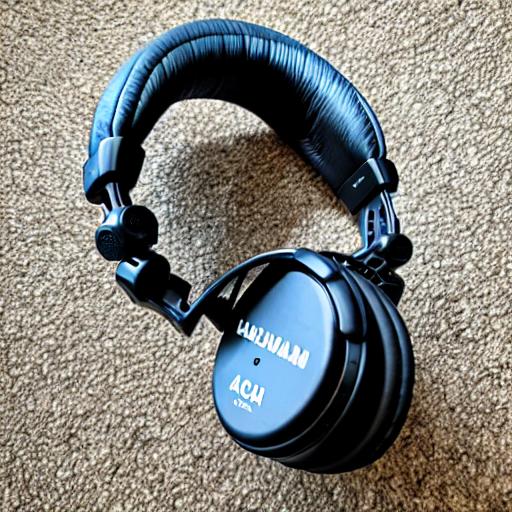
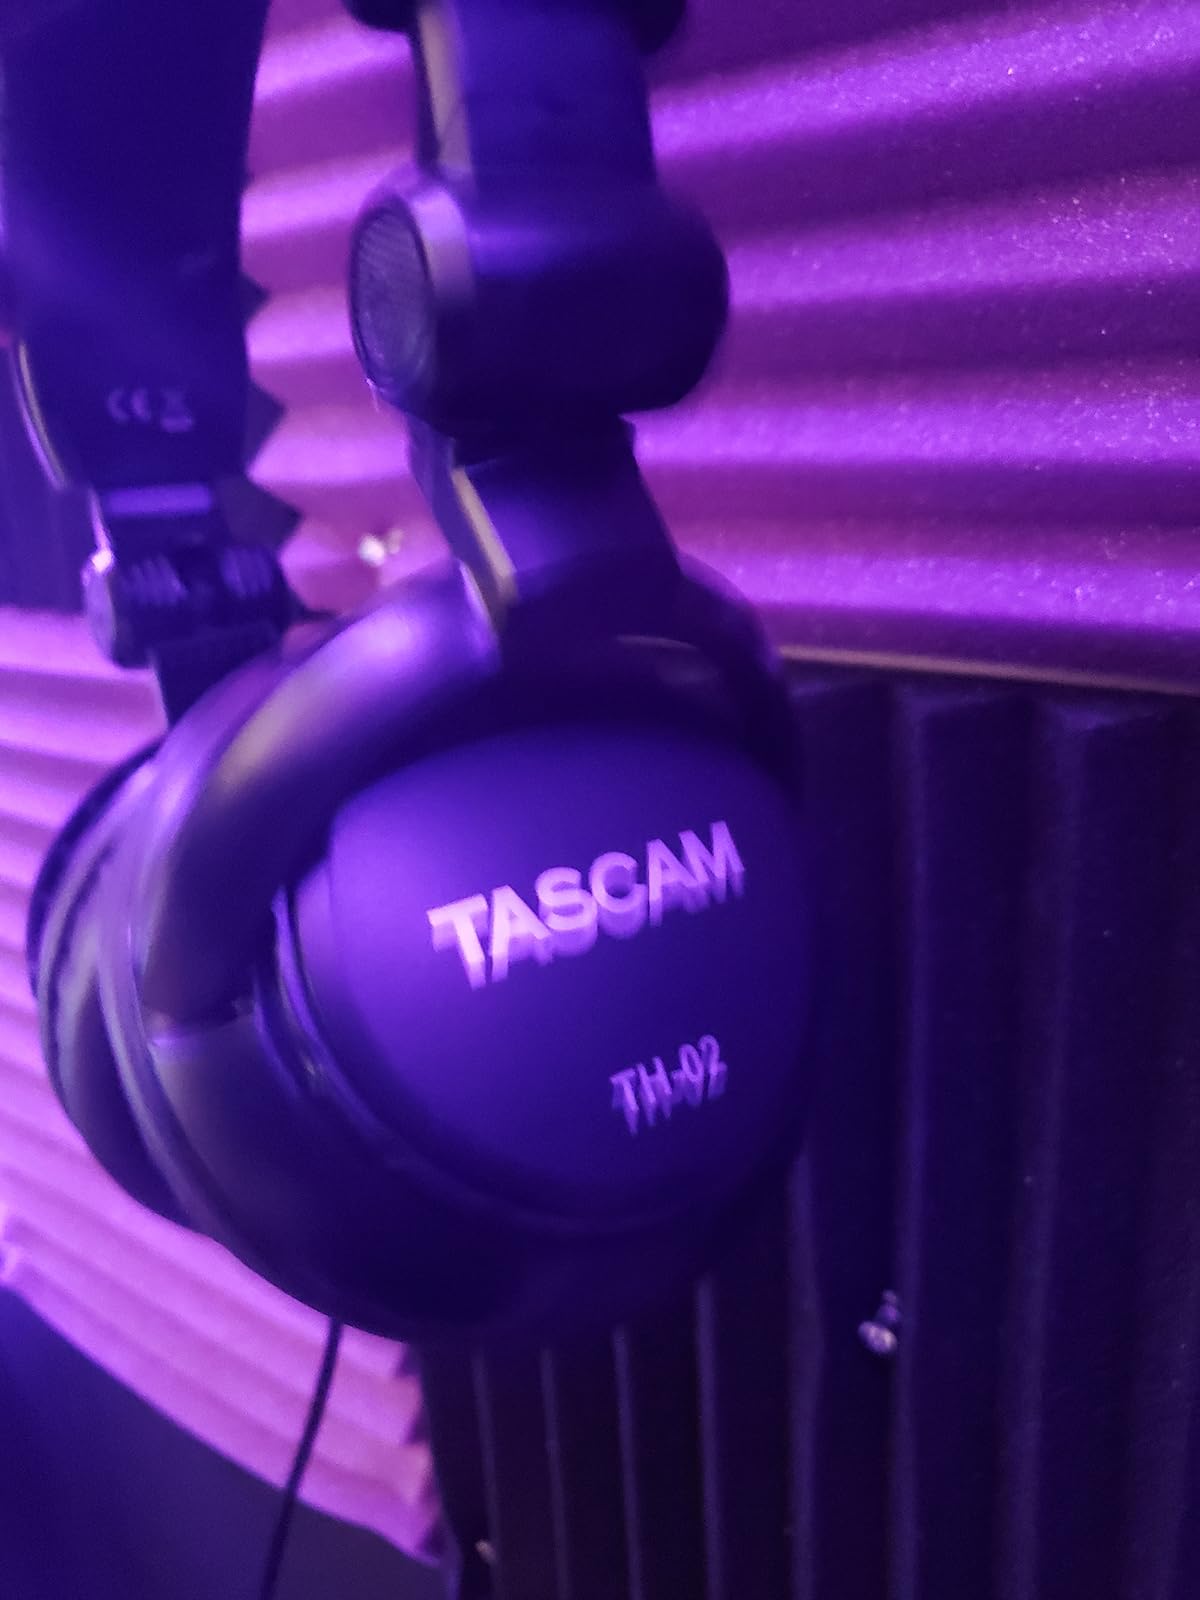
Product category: headphones
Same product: no